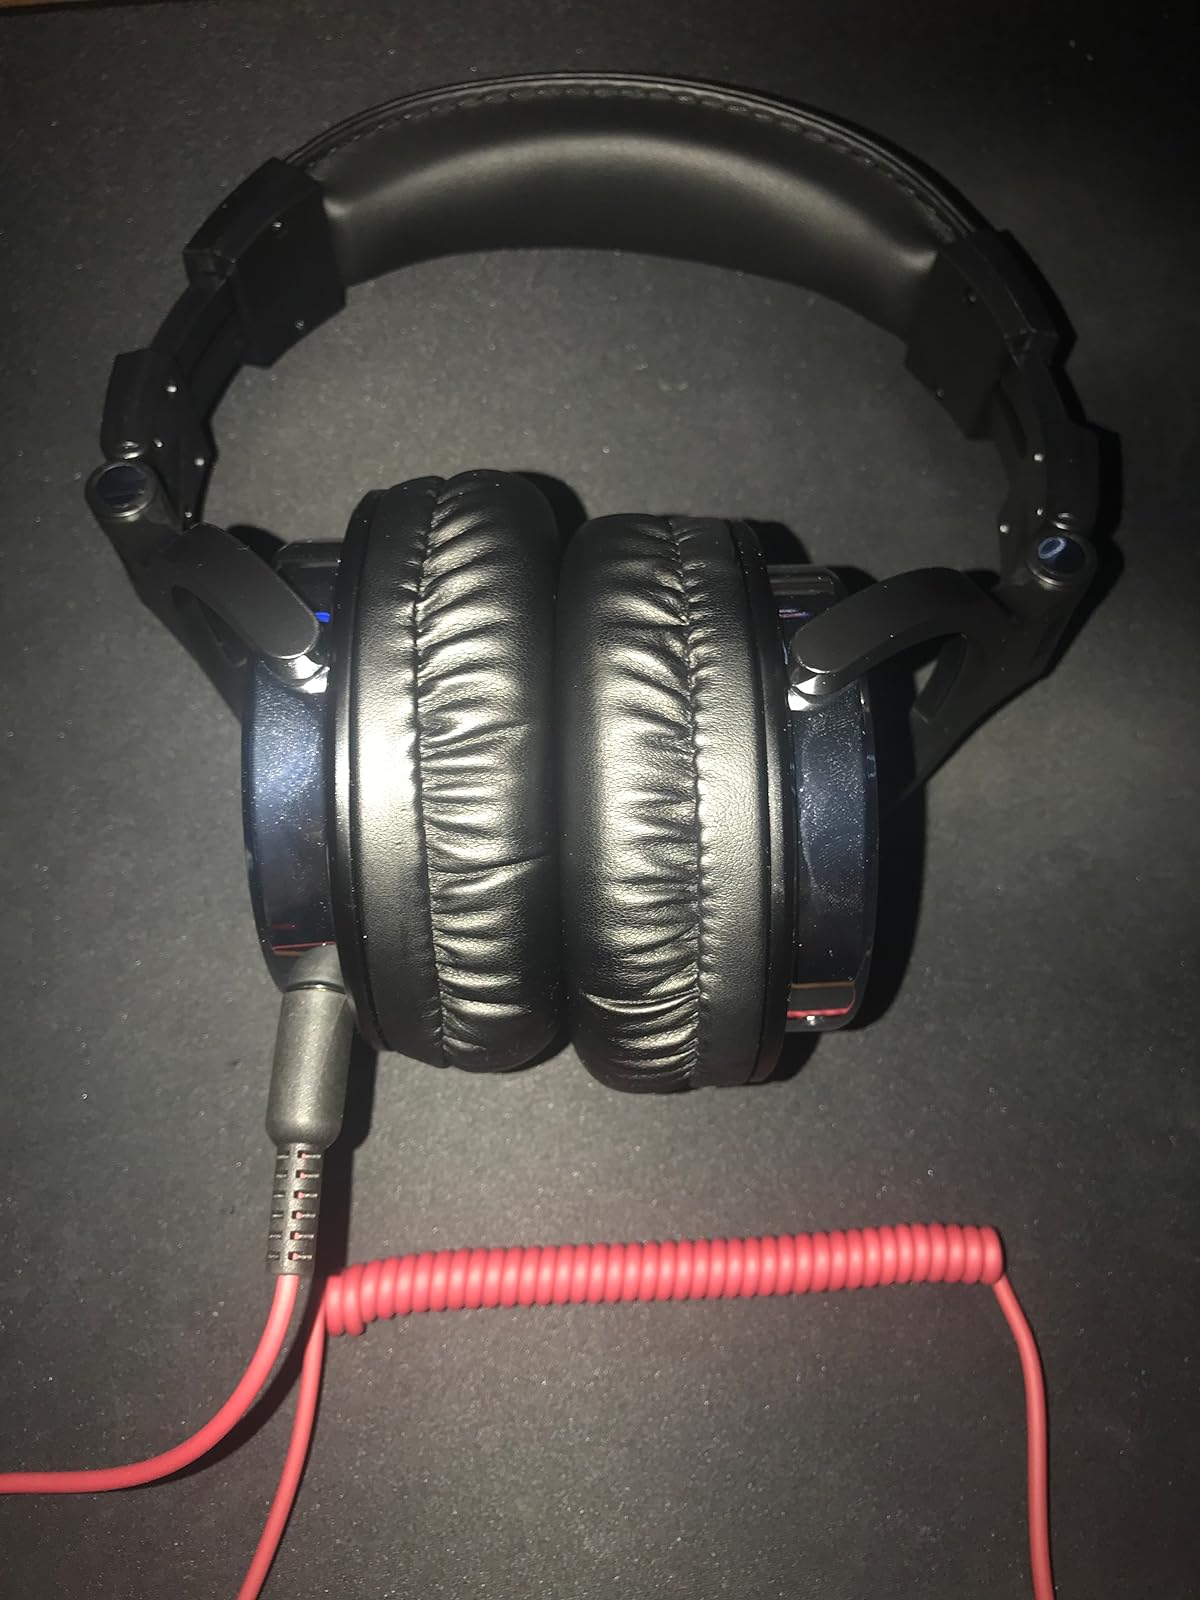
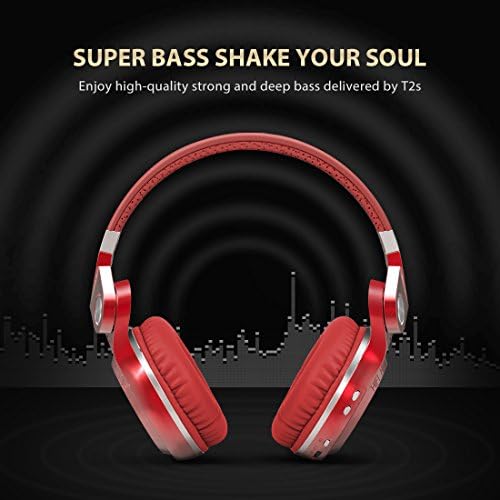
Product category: headphones
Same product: no